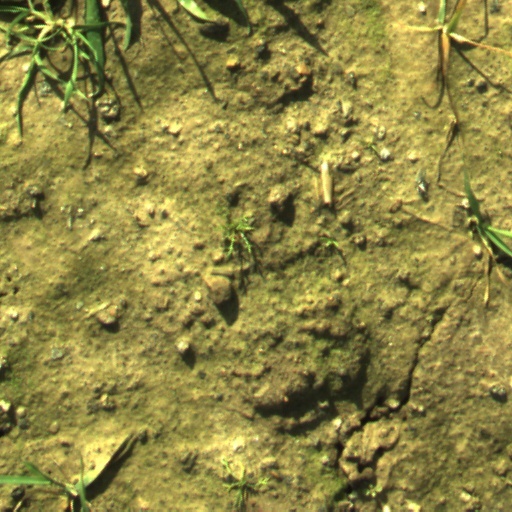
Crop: wheat